Capital District (New York)

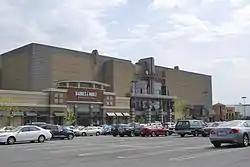
Colonie Center, the Capital District's first enclosed mall

Not only was there a shift in population to the suburbs, a shift in retail shopping occurred as well. Retail sales in the cities declined a percent between 1972 and 1987, while having increased 63 percent in the suburbs. Although it was, and still is, within the city limits of Albany, Westgate Plaza opened in 1957 as the area's first "suburban"-style shopping center. Two years later, Stuyvesant Plaza was built outside Albany, in the neighboring town of Guilderland. 1966 saw the opening of the area's first enclosed shopping mall, Colonie Center in Colonie, which drew shoppers from hundreds of miles away. Both Macy's, which up until this time only had locations in the New York City area, and Sears originally wanted to build stores in downtown Albany, but chose to move into suburban Colonie Center after having encountered interference from Albany's Mayor Corning.